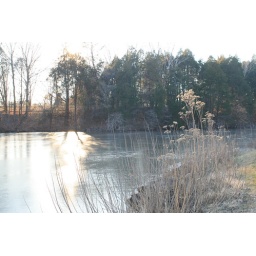
catching the light in the top of the grass and on the lake